Teresa and Maria Milanollo

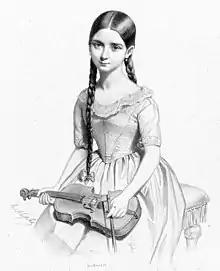
Teresa Milanollo in 1841

On 5 April, the two sisters appeared together in the recently built Salle des Concerts Herz. That concert was approached with a mixture of "scorn and boredom" by the critic Henri Blanchard, who pronounced it a "splendidly happy" occasion afterwards.